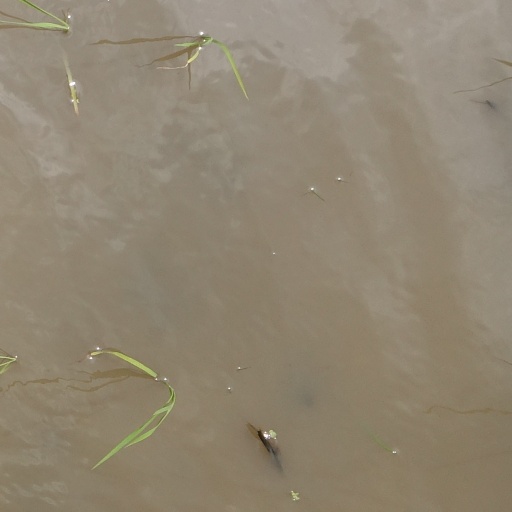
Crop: rice